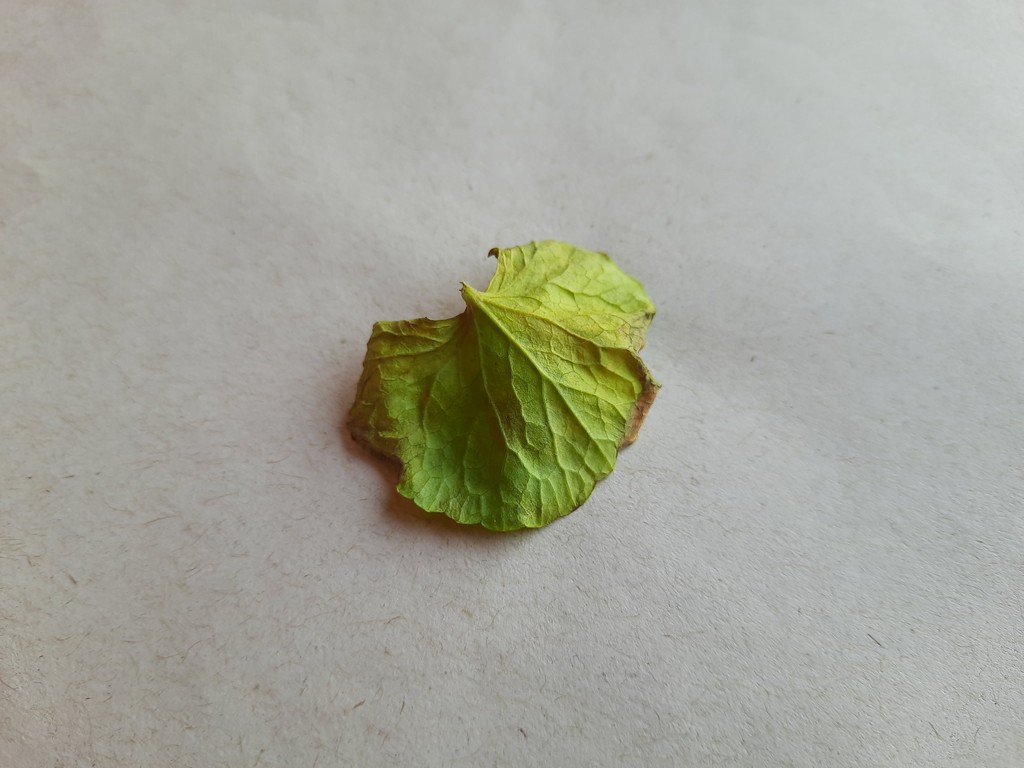
Label: Unhealthy